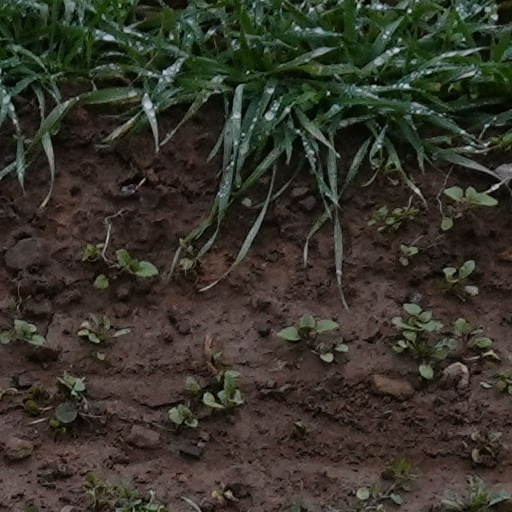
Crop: wheat